Embassy of Indonesia, Seoul

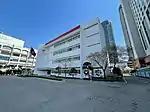
Chancery of the Indonesian Embassy in Seoul

The Embassy of the Republic of Indonesia in Seoul is the diplomatic mission of the Republic of Indonesia to the Republic of Korea. The first Indonesian ambassador to South Korea was Sarwo Edhie Wibowo in 1974. The current ambassador, Cecep Herawan, was appointed by President Prabowo Subianto on 24 March 2025.